Gulabo Sitabo

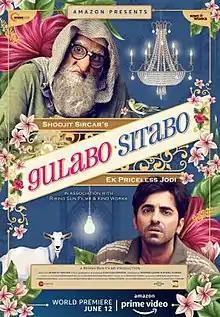
Release poster

Gulabo Sitabo is a 2020 Indian Hindi-language comedy drama film directed by Shoojit Sircar, produced by Ronnie Lahiri and Sheel Kumar, and written by Juhi Chaturvedi. Set in Lucknow, it stars Amitabh Bachchan, Ayushmann Khurrana, Abhinav Pundir and Farrukh Jaffar. Due to the COVID-19 pandemic, the film was not released theatrically, but on Amazon Prime Video worldwide on 12 June 2020.